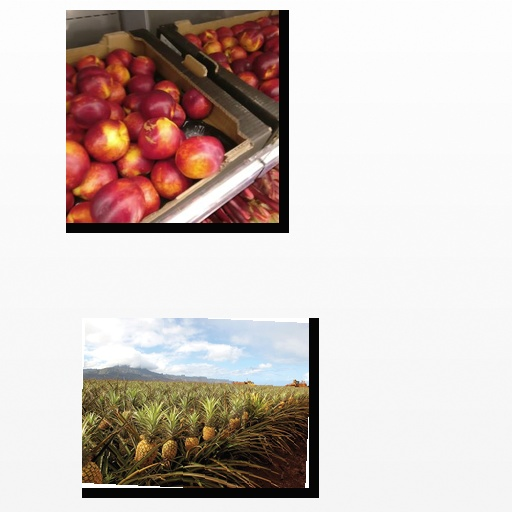
Food items: nectarine, pineapple